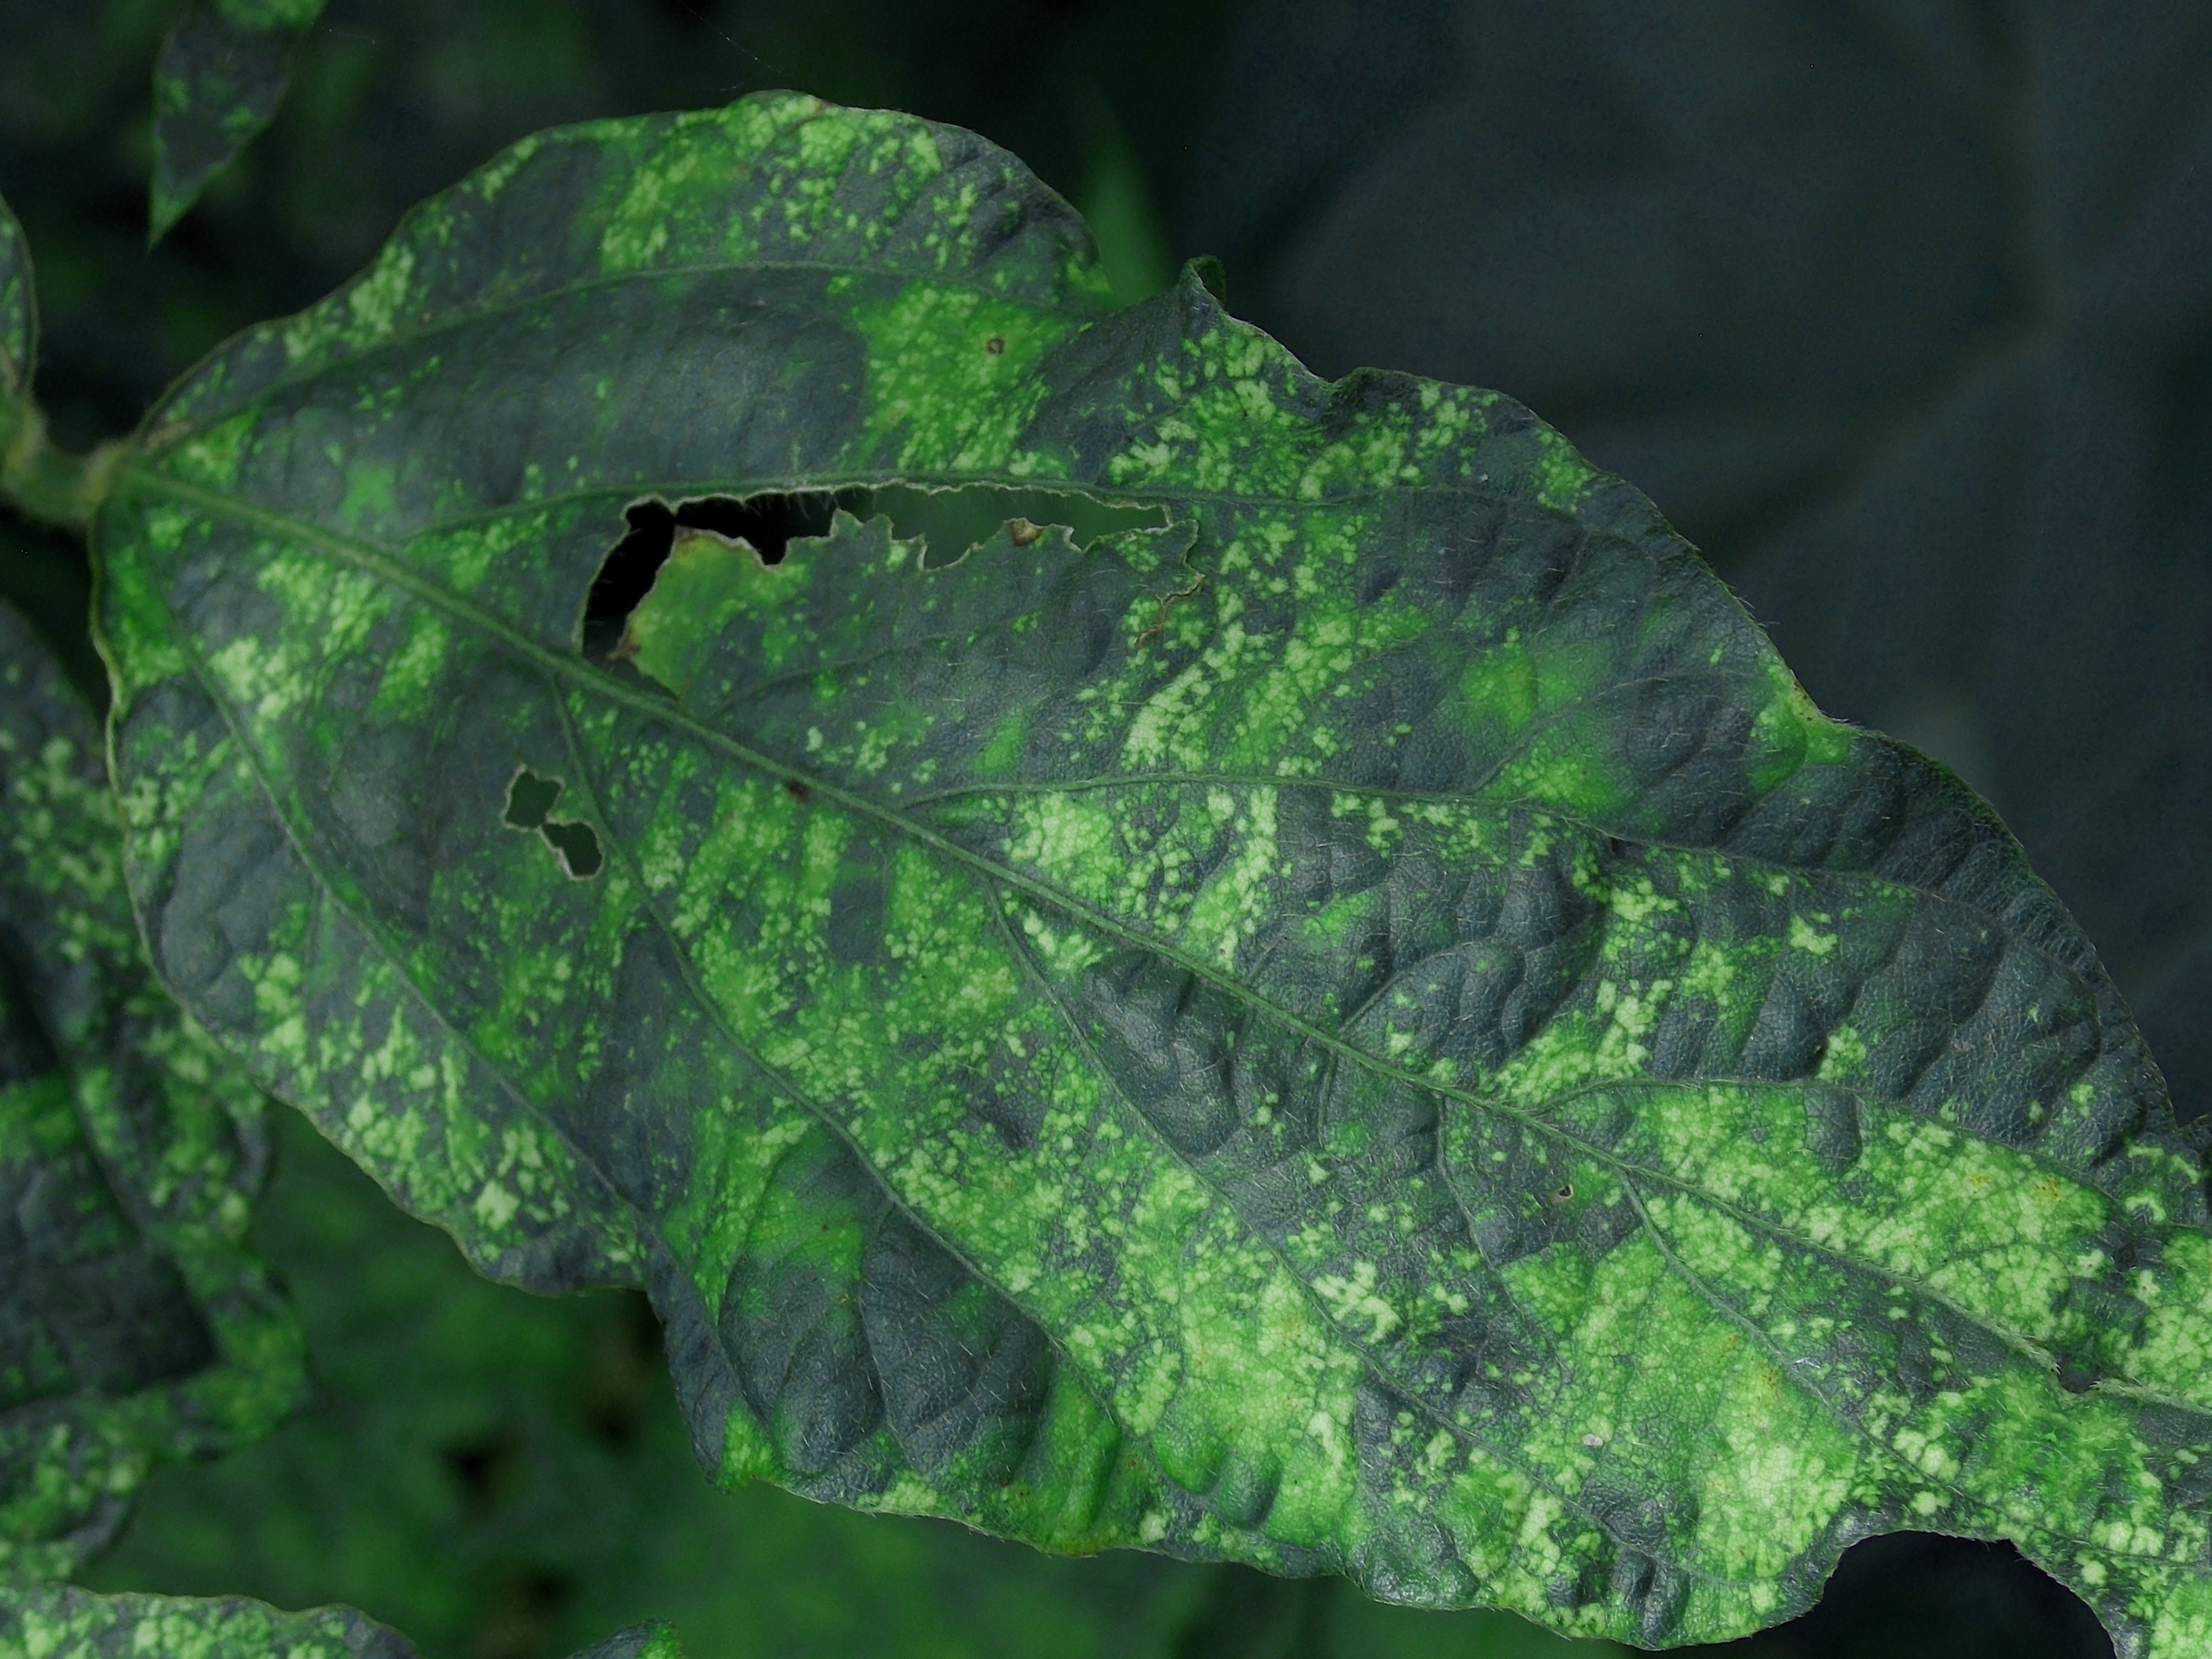
Label: Disease